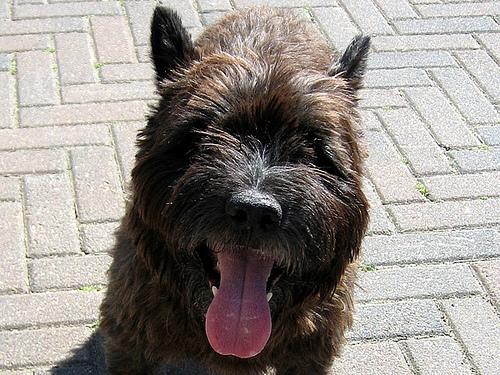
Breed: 211-n000009-cairn